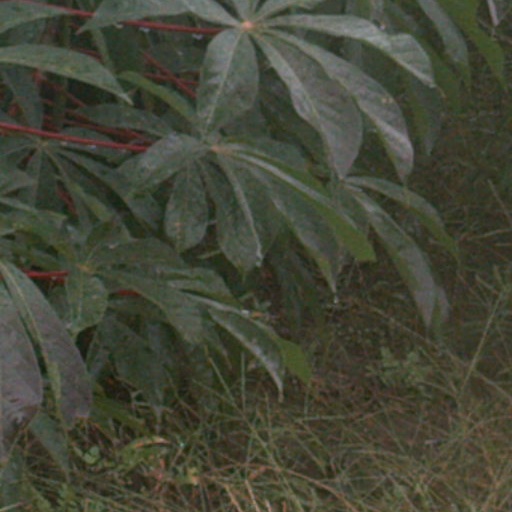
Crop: cassava